Leoš Svárovský

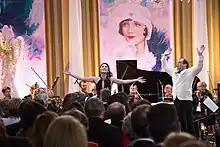

Leoš Svárovský (born 17 May 1961 in Jablonec nad Nisou, former Czechoslovakia) is a Czech flautist and conductor.